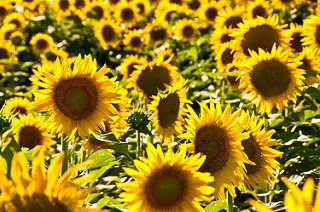
Flower: sunflower